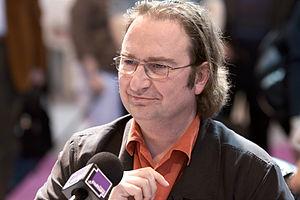
L'animateur radio François Angelier en direct du Salon du livre de Paris pour l'émission Tout arrive
François Angelier, né le 22 août 1958 à Angers, est un journaliste, animateur, producteur radio, essayiste, biographe et auteur de romans fantastiques. Il a également écrit un roman sous le pseudonyme de François-Maxime Kulpa.